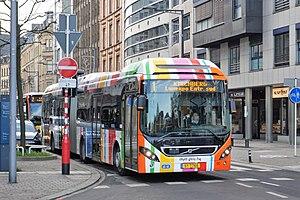
Luxembourg, bus AVL 90 (#SY7766) sur une ligne 1 dans l'avenue de la Gare en direction de Kirchberg.